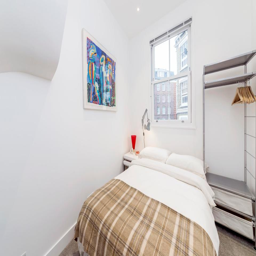
there is also a second bedroom on the house 's second floor